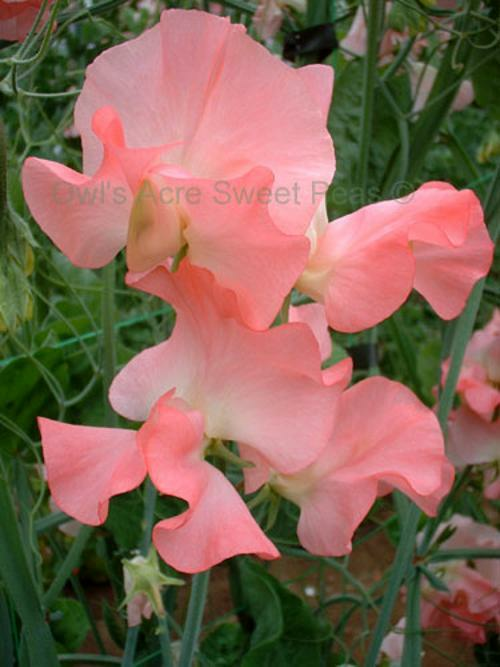
Flower: sweet pea